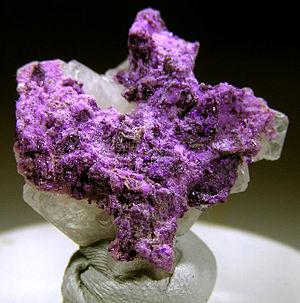
La sugilite, parfois également appelée luvulite, est une variété relativement rare de cyclosilicate de couleur rose à violette, considérée comme une pierre ornementale utilisée dans les bijoux et objets d'art.